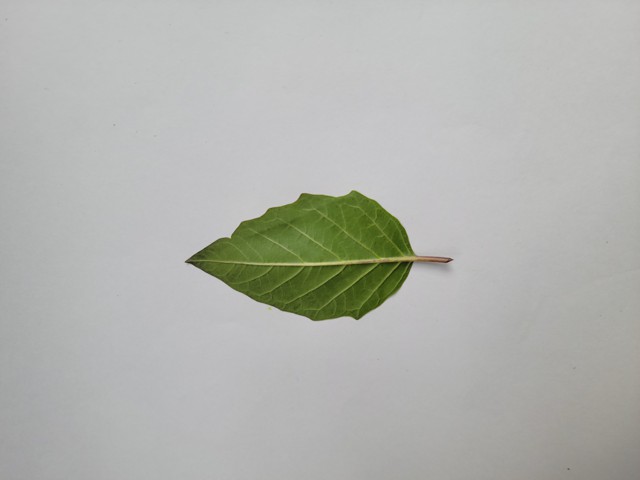
Plant: kalodhutura